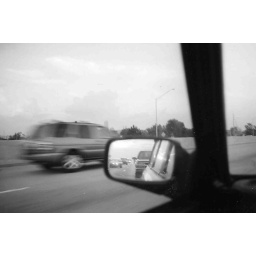
reflection in car mirror